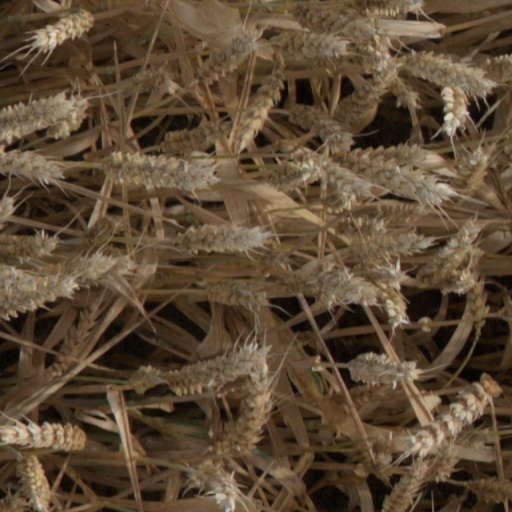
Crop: wheat